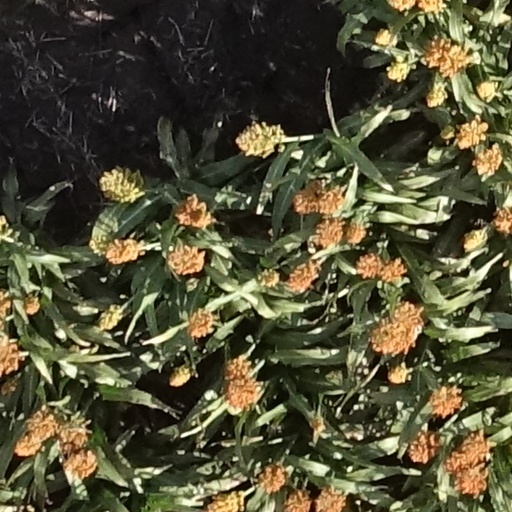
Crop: sorghum